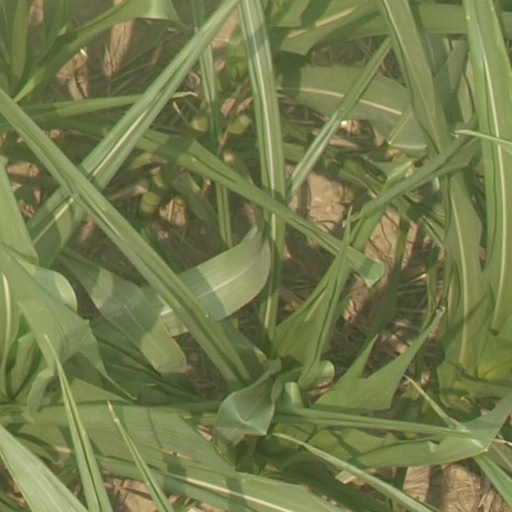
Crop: maize; corn